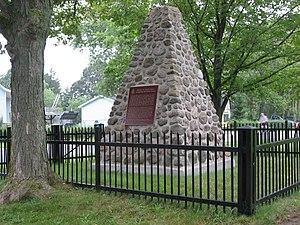
La bataille de Cook's Mills fut le dernier engagement entre les armées britannico-canadiennes et américaines combattant sur le Niagara. Ce fut aussi l'avant-dernière bataille se déroulant sur le territoire canadien durant la guerre de 1812.
Voici la liste des lieux historiques nationaux du Canada situé en Ontario. En mai 2012, on compte 263 lieux historiques nationaux en Ontario, dont 37 sont administrés par Parcs Canada. À ce nombre, il faut ajouter aussi cinq sites qui ont perdu leur désignation. Pour les villes de Toronto, Ottawa et Kingston voir :
Cet article recense les lieux patrimoniaux de la municipalité régionale de Niagara inscrits au répertoire des lieux patrimoniaux du Canada, qu'ils soient de niveau provincial, fédéral ou municipal.